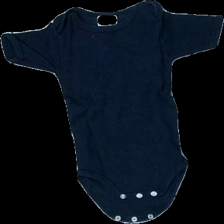
View: front
Type: Top
Category: Children
Brand: Not in the list
Brand text on label: fixoni
Colors: Blue
Material: 100% Cotton
Size: 80
Price range: 50-100
Recommended usage: Reuse